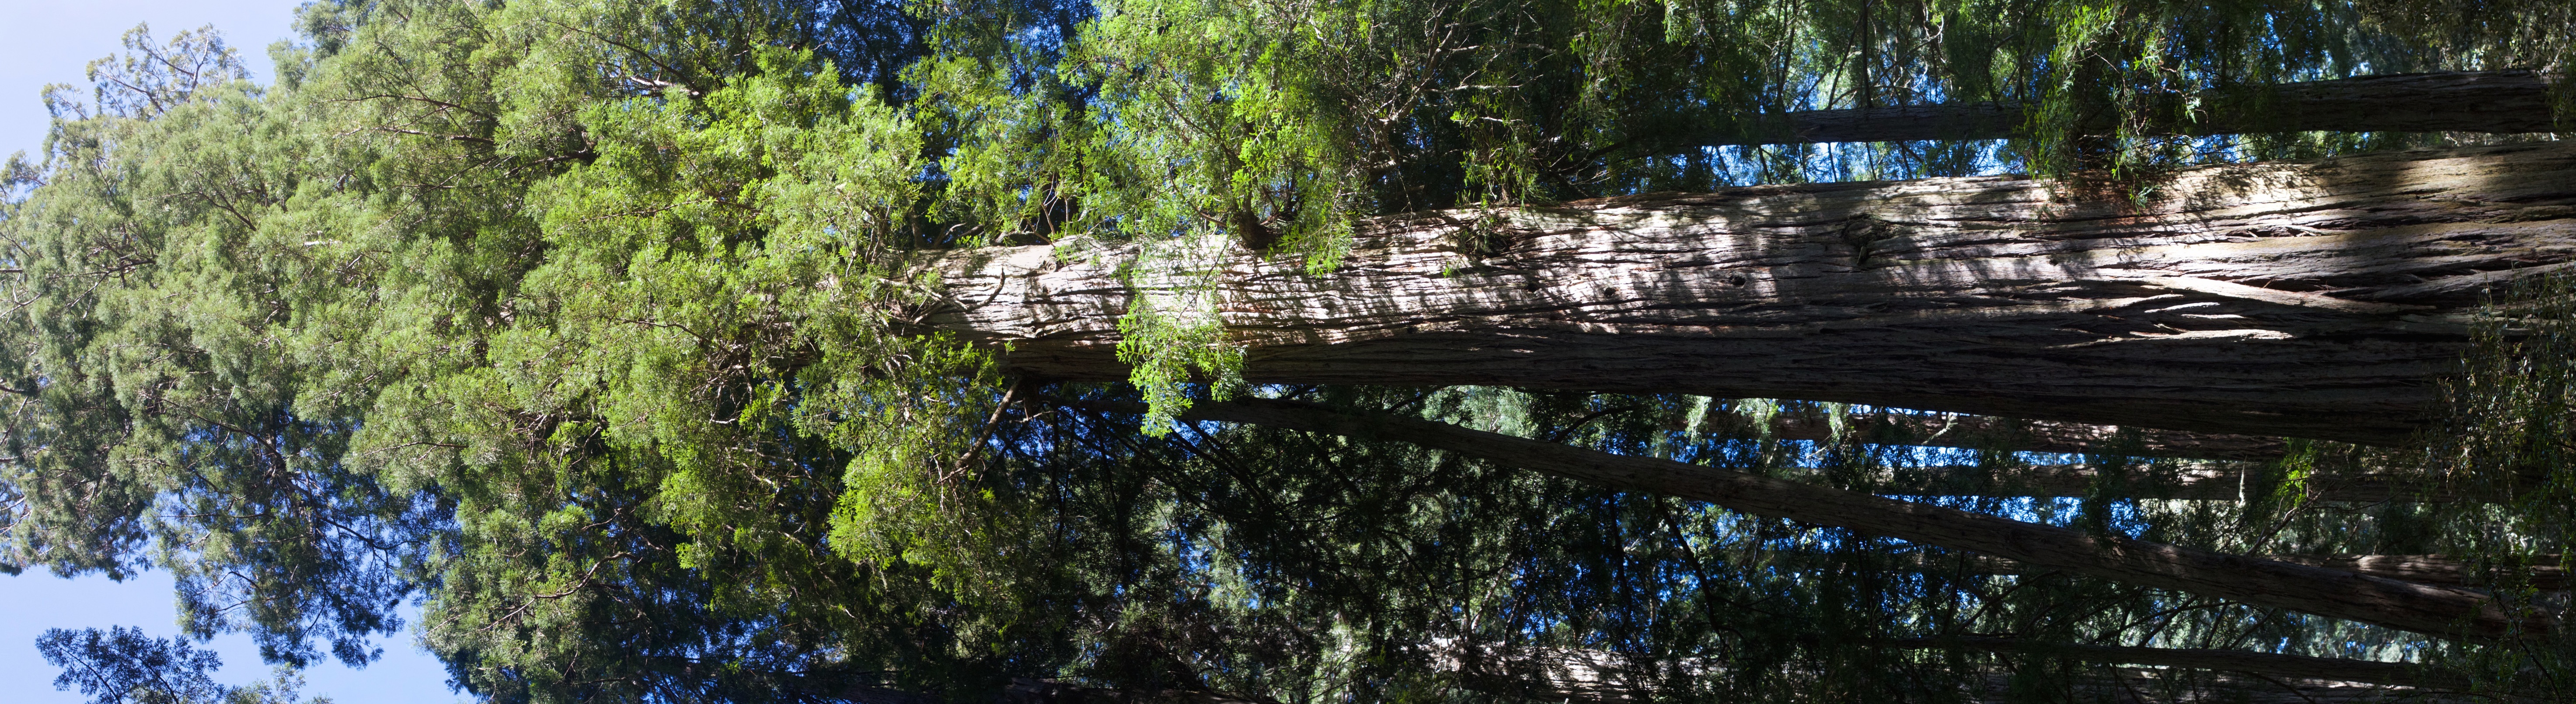
tree, swamp, pond, reflection, body of water, wetland, habitat, ecosystem, biome, bayou